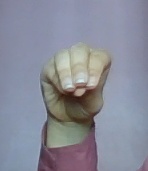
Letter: ha